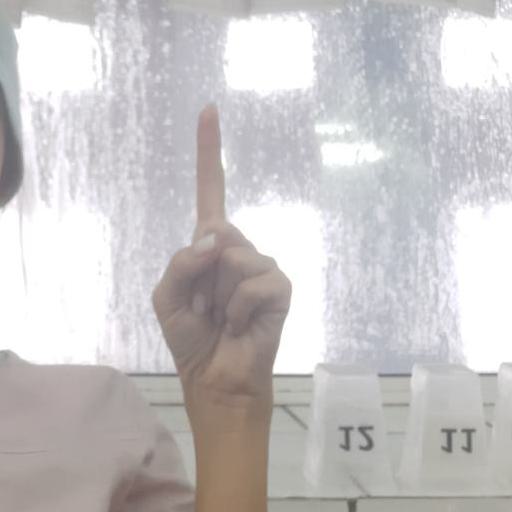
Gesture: one